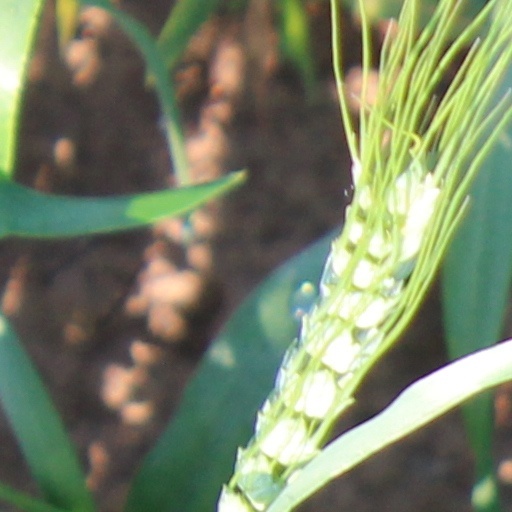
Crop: wheat